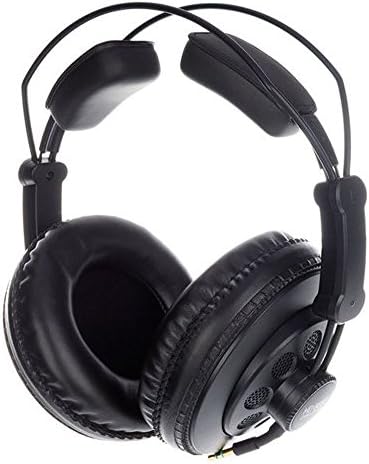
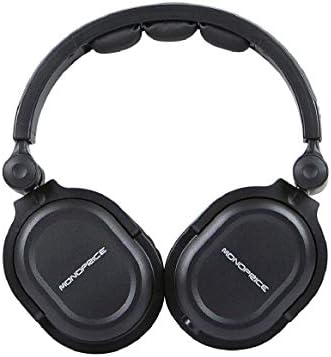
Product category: headphones
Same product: no